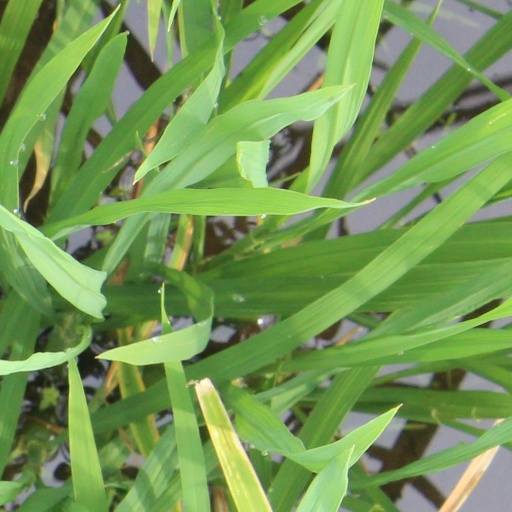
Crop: rice